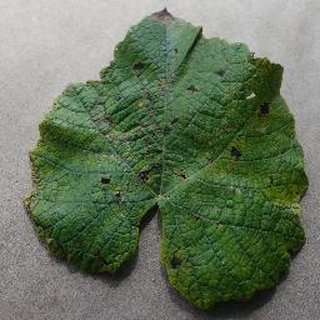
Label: grape_leaf_blight